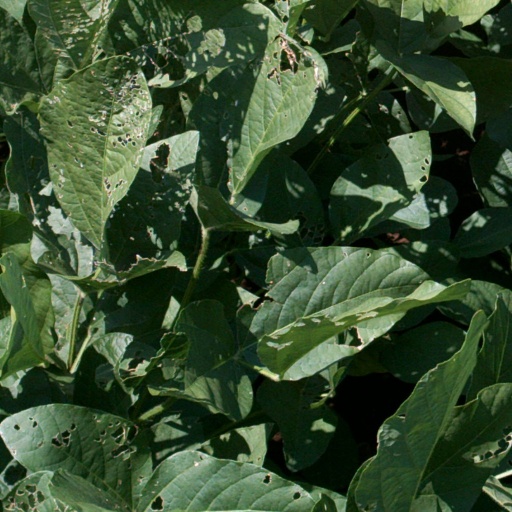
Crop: soybean